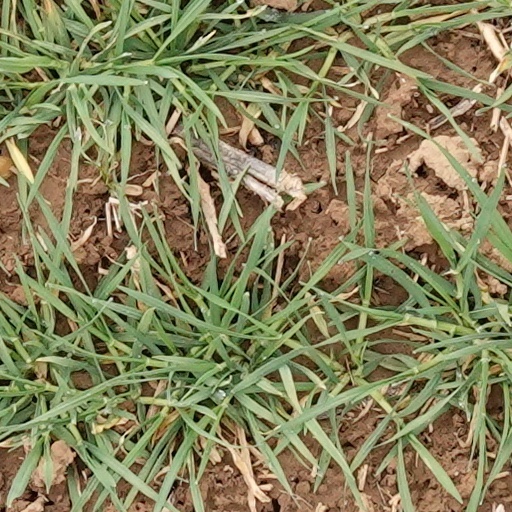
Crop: wheat